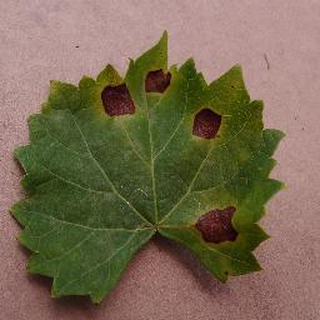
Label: grape_black_rot